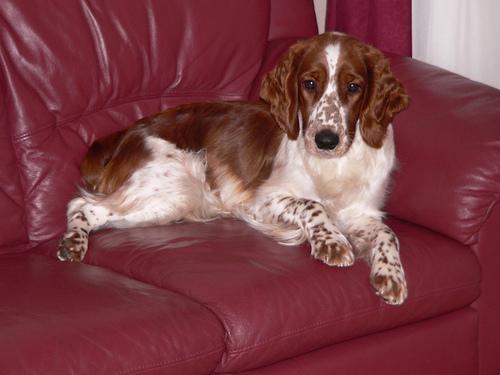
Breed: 202-n000023-Welsh_springer_spaniel